Emil Iverson

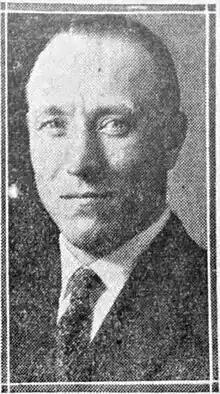
Iverson c. 1926

Emil Waldemar Iverson (November 2, 1892February 21, 1960) was a Danish-American ice hockey player and coach, and an anthropologist. The Minnesota Golden Gophers ice hockey team of the University of Minnesota won seven national championships while Emil Iverson was coach. His training programs were so ahead of the times, that some are still used today. Iverson was head coach of the Chicago Black Hawks for one season, 1932–33, along with Godfrey Matheson.